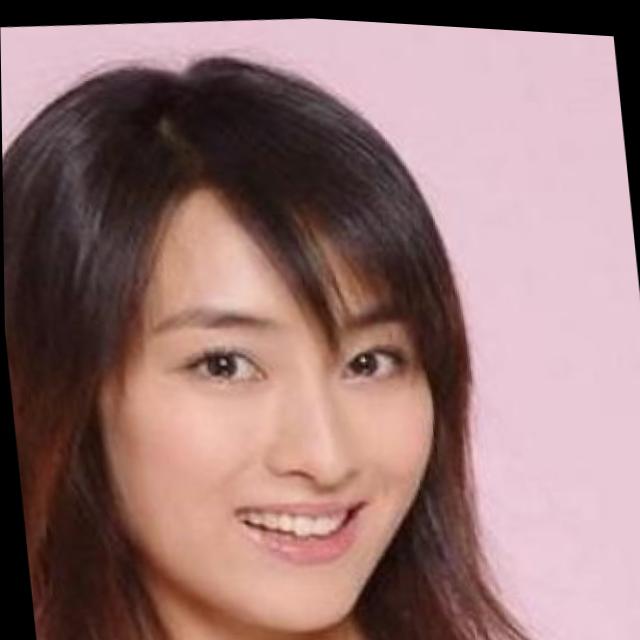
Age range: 21-44